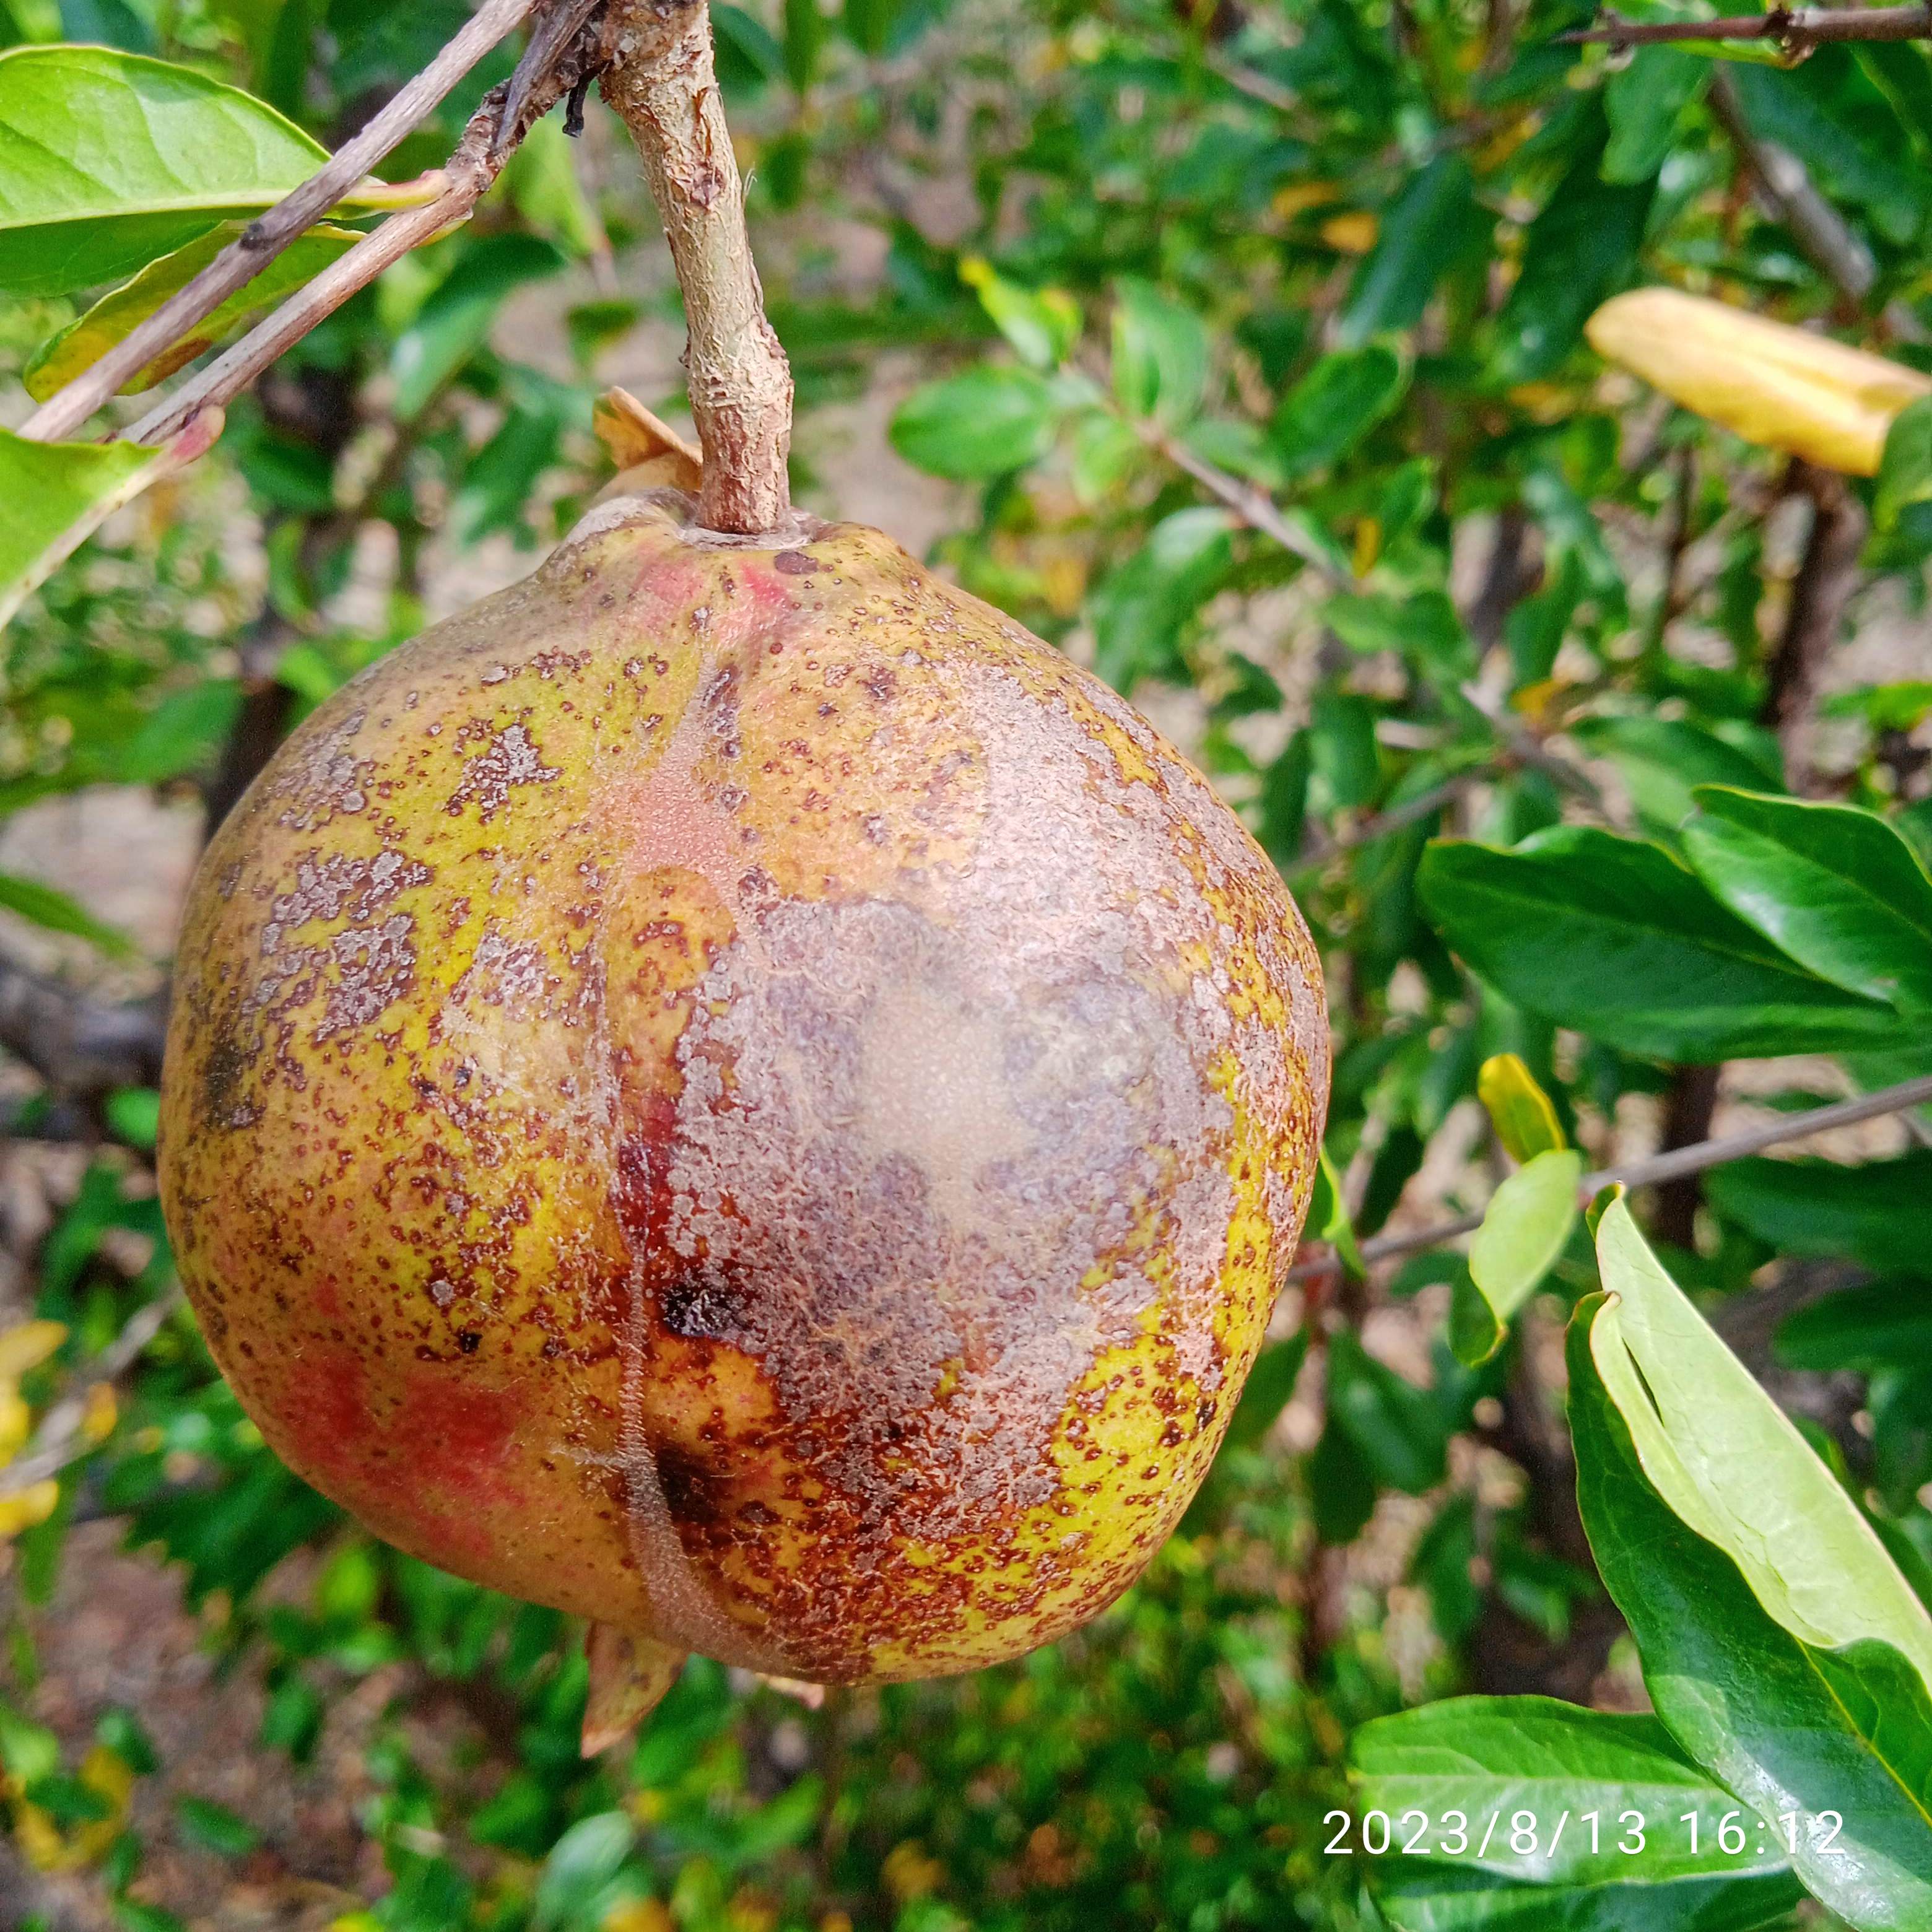
Label: Cercospora